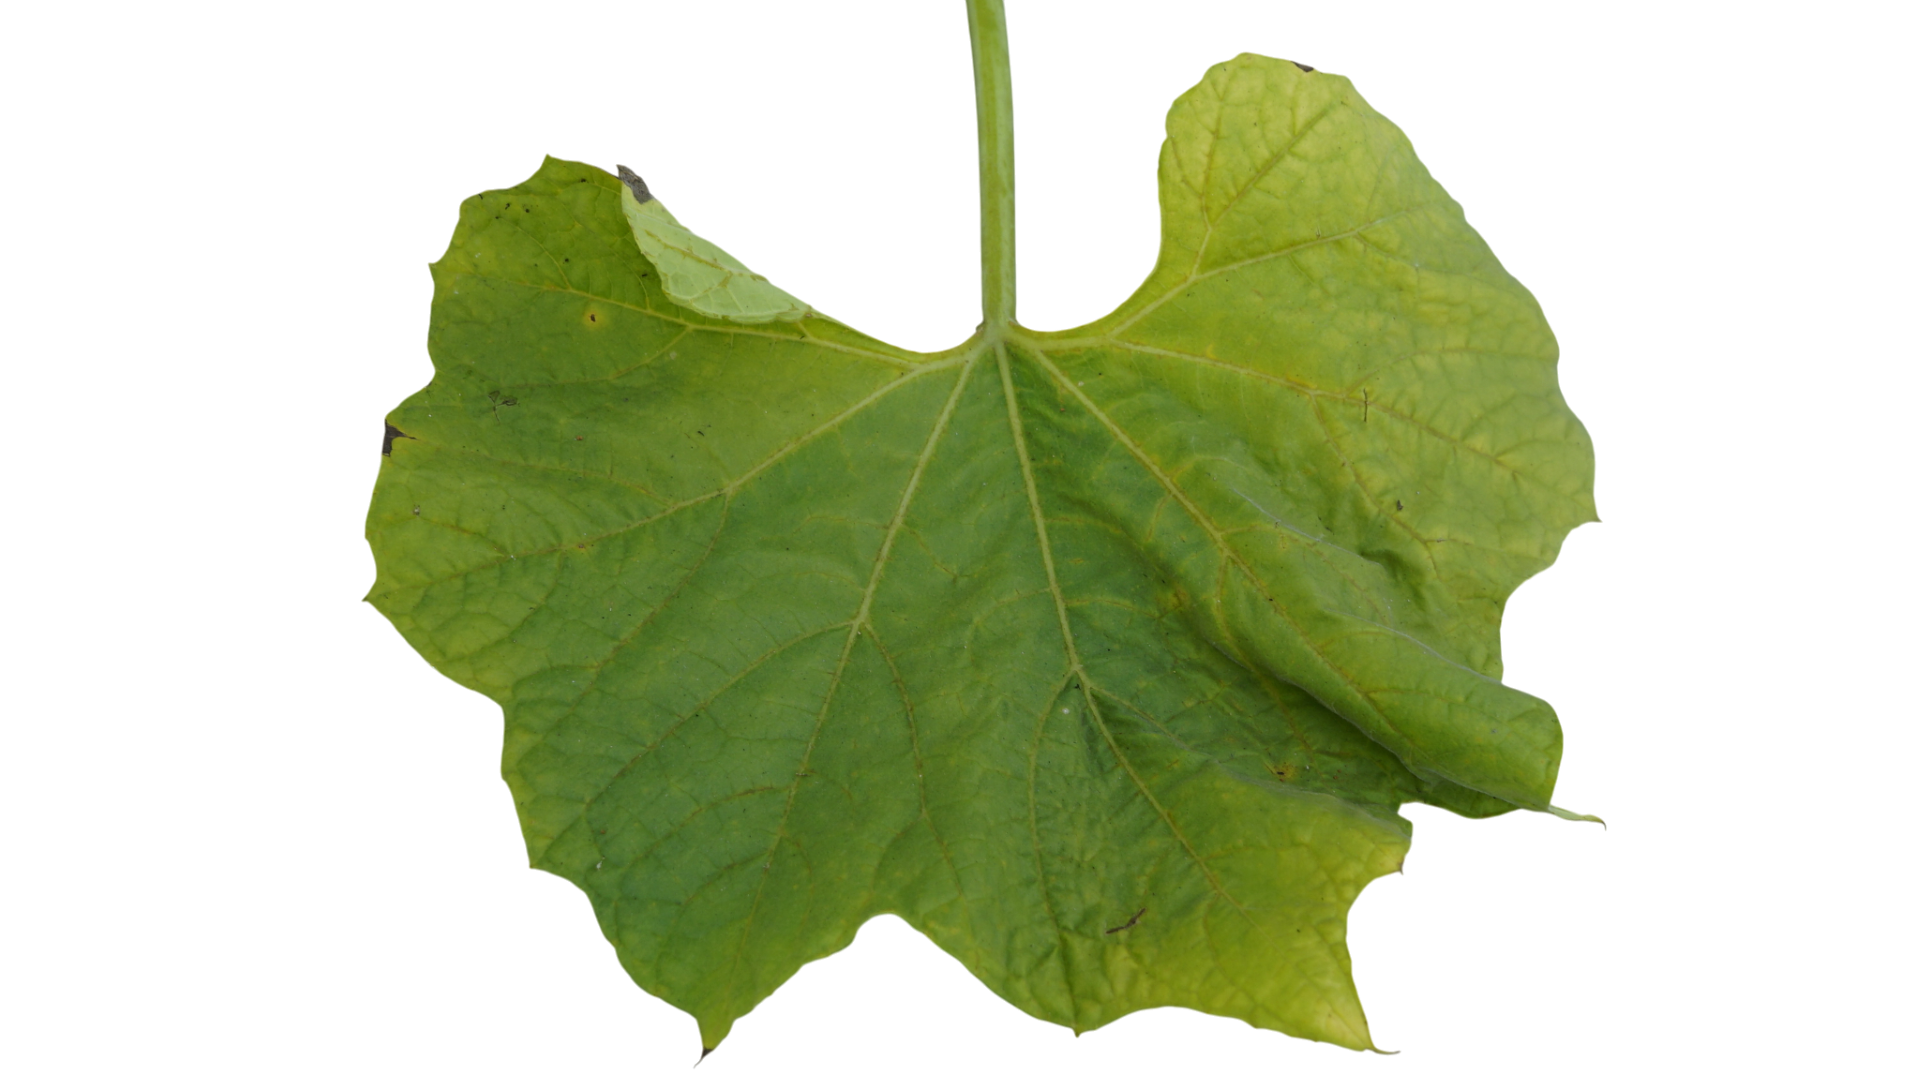
Crop: Bottle Gourd
Label: Downy_Mildew